Hande Subaşı

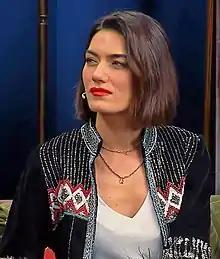
Subaşı on Tolga Çevik's "Tolgshow" in 2018

Hande Subaşı (born 21 February 1984) is a Turkish actress and beauty pageant titleholder. She was the winner of the 2005 Miss Turkey competition. As an actress, she has appeared in more than nine films and theatre since 2006.